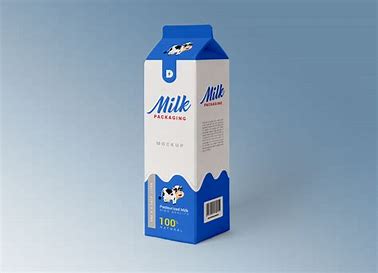
Waste category: cardboard